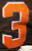
Number: 3